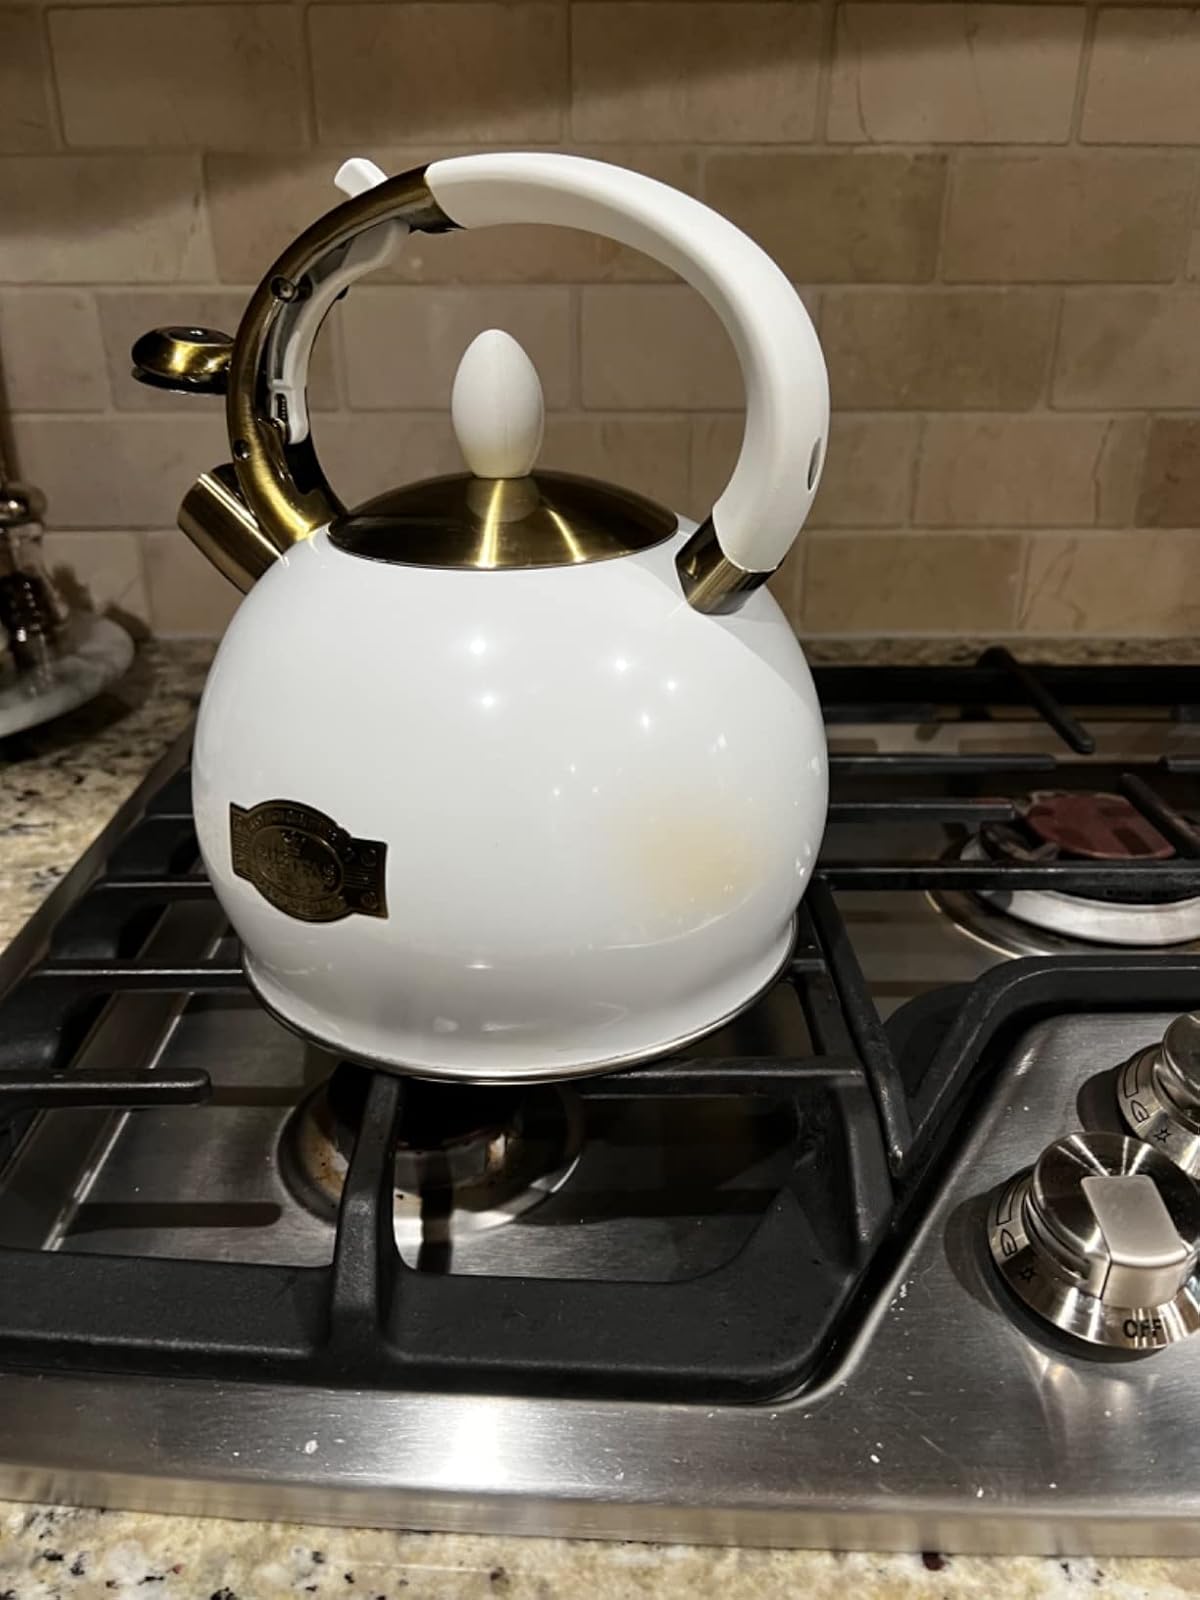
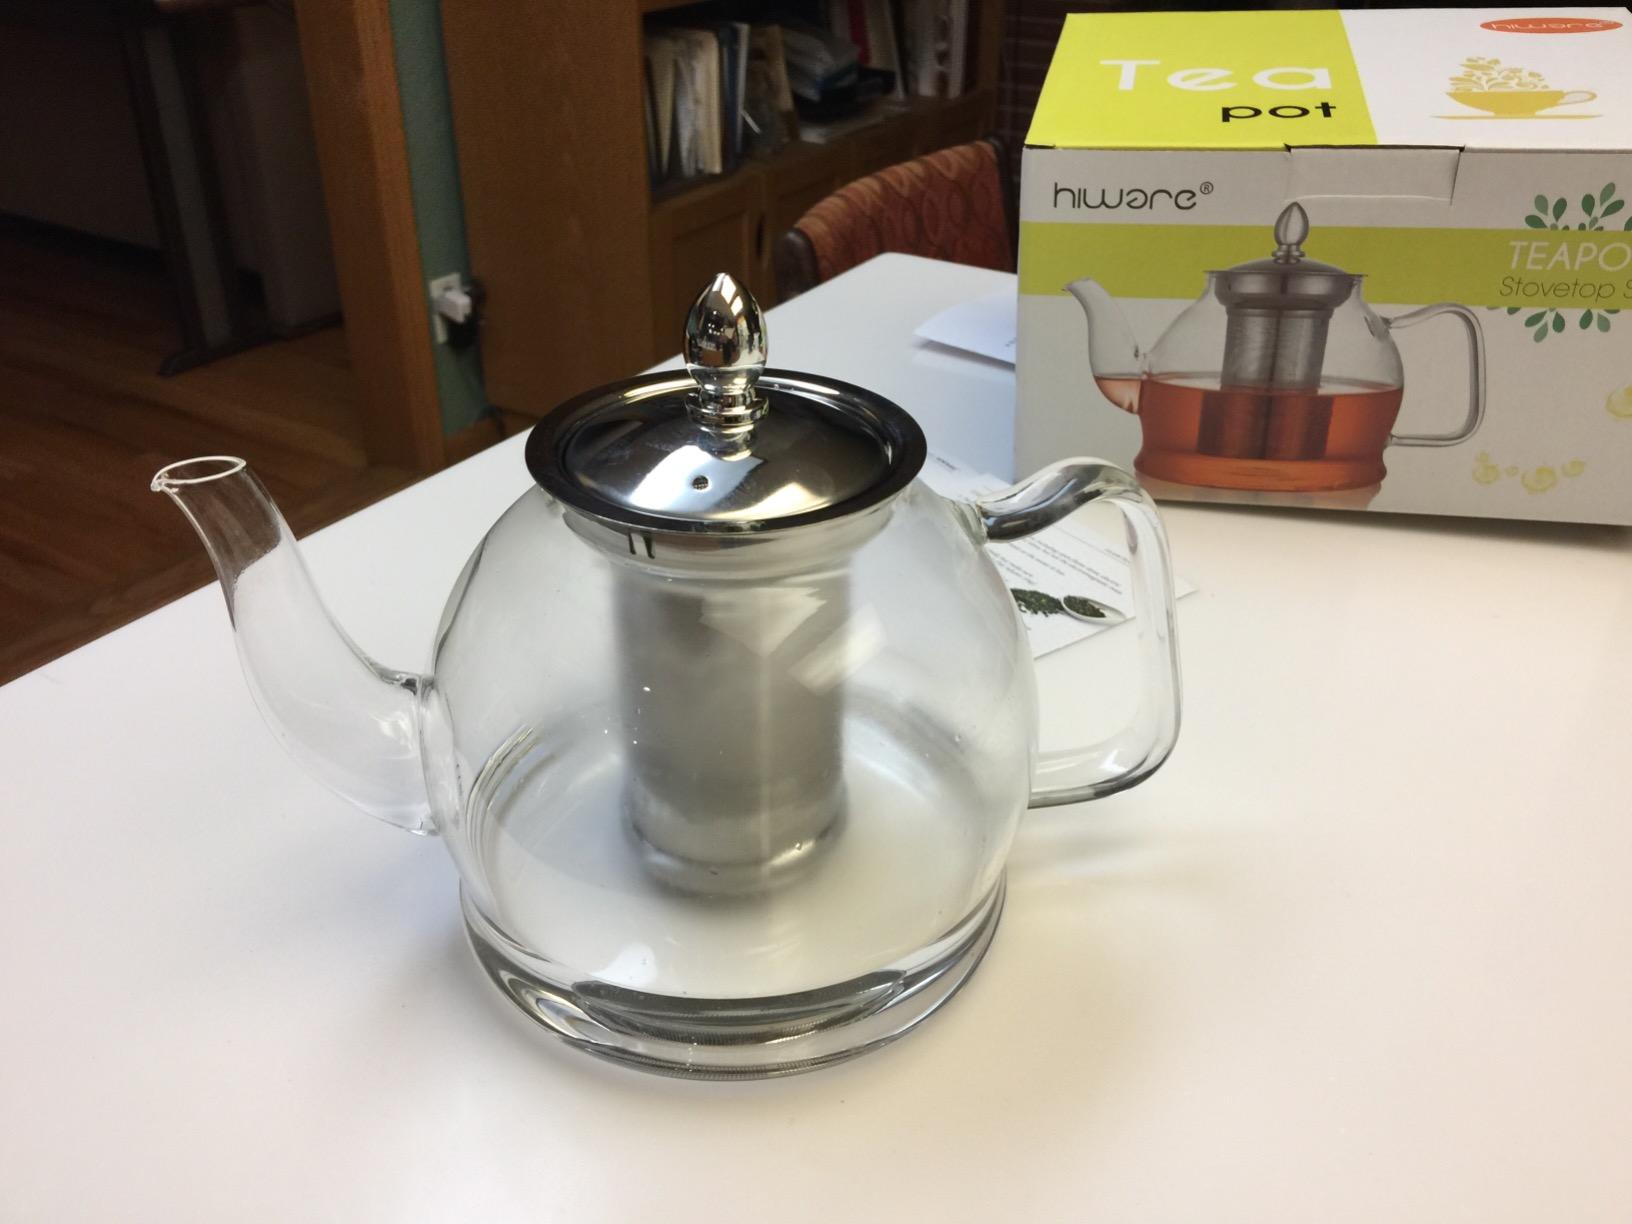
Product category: items_kettle
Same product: no